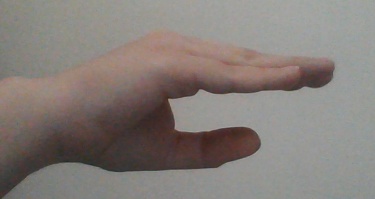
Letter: jeem